Delta IV

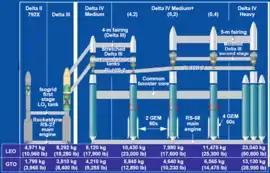
Delta IV evolution

Each Delta IV consists of at least one Common Booster Core (CBC). Each CBC was powered by one Aerojet Rocketdyne RS-68 engine, which burns liquid hydrogen and liquid oxygen.